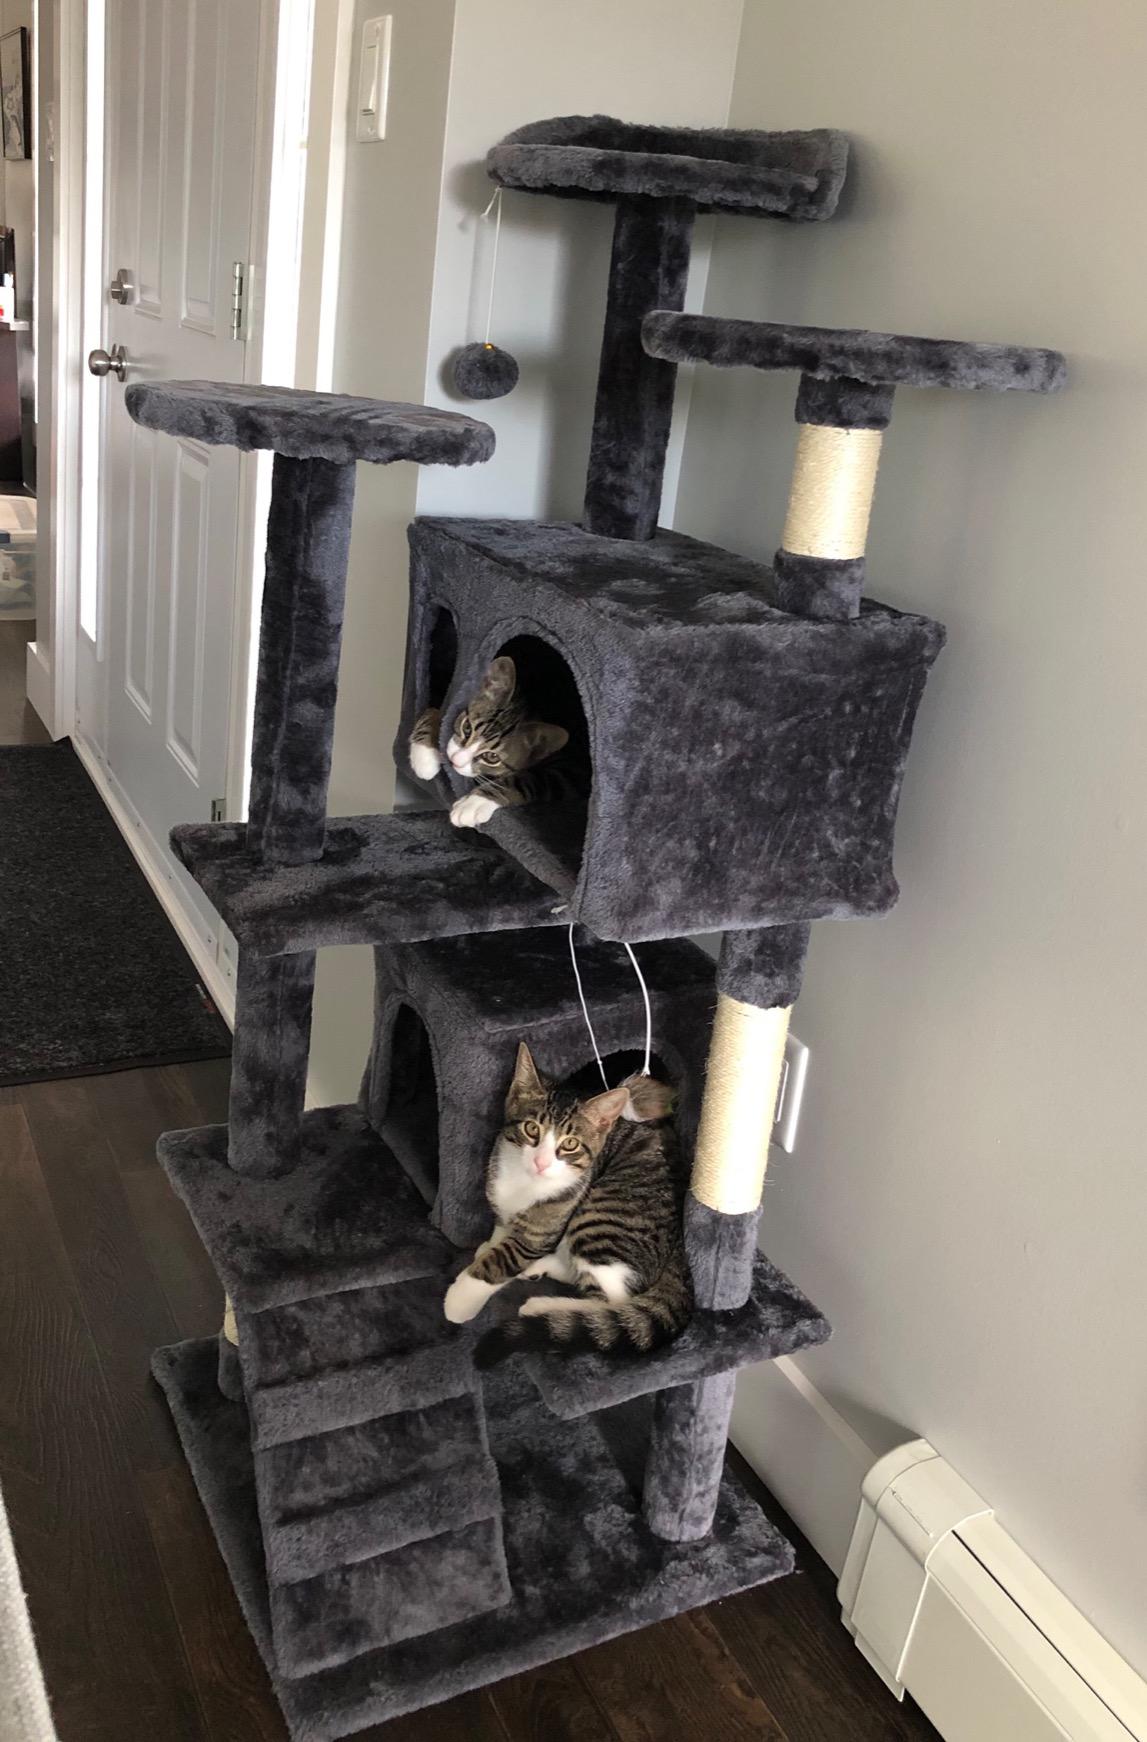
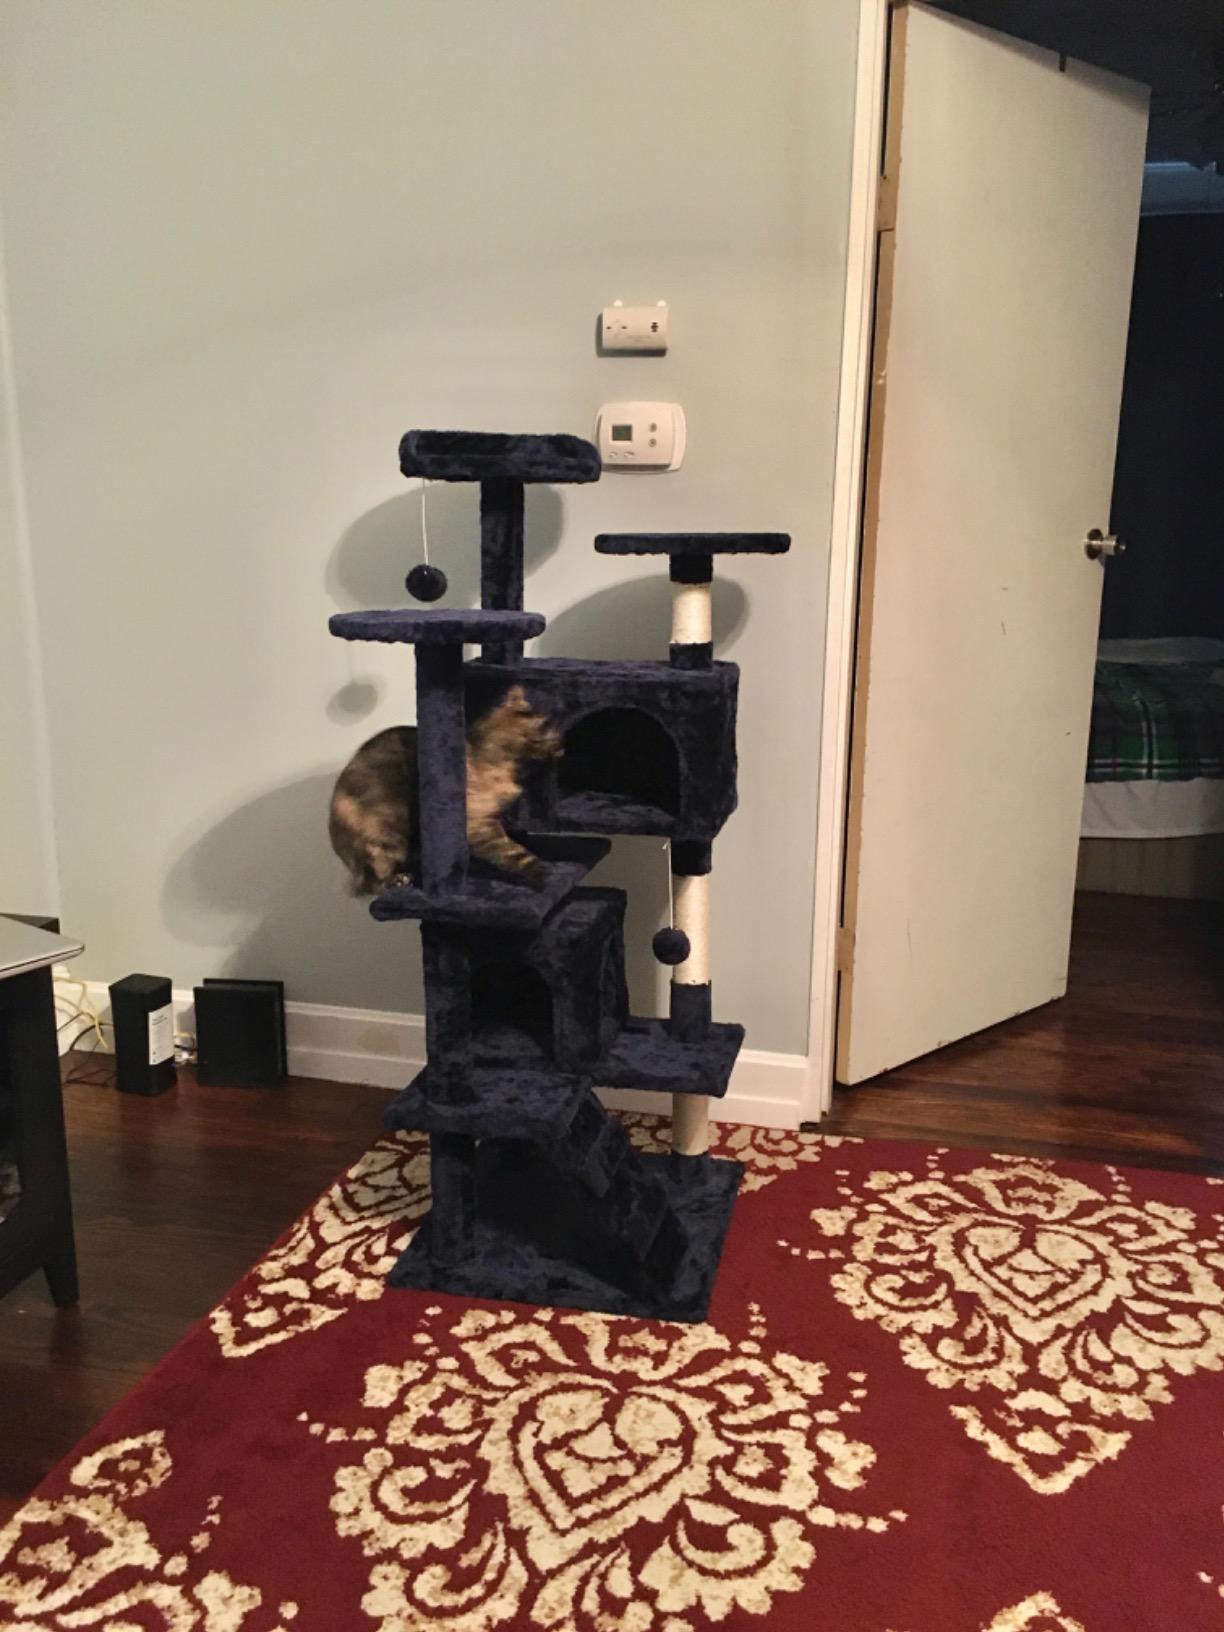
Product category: items_cat tree
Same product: no